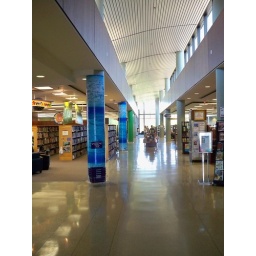
blue water on the pillars in front of the kid's area....green in front of teen